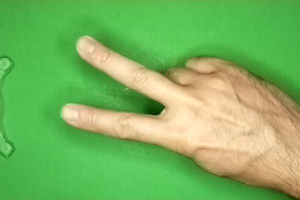
Label: scissors